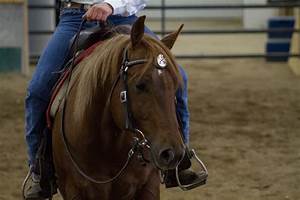
Label: horse